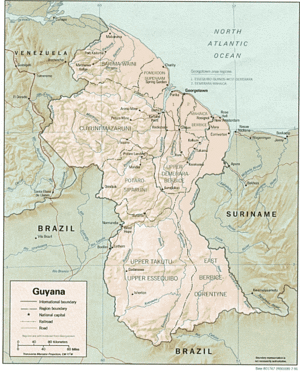
Le Guyana, en forme longue la république coopérative du Guyana anciennement Guyane britannique, est le seul État du Commonwealth situé en Amérique du Sud. De plus il s'agit également du seul État d'Amérique du Sud où la langue officielle est l'anglais. Localisé au nord de l'équateur mais dans les tropiques, il dispose de côtes sur l'océan Atlantique. Le Guyana est entouré au sud-est par le Suriname, au sud et au sud-ouest par le Brésil et au nord-ouest par le Venezuela. C'est en superficie l'antépénultième pays d'Amérique du Sud et il fait partie des plus pauvres. Le Guyana est l'un des deux derniers pays sur le continent américain où la conduite se fait du côté gauche, l'autre étant son voisin, le Suriname.